Donkeys in Tunisia

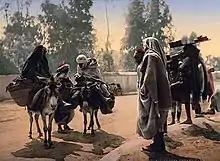
Photochrom of habitants of Tunis with their donkeys in 1899

According to an 1887 description provided by the naturalist Jean-Marie de Lanessan, there were a very large number of donkeys:The population of the donkey in Tunisia reached its peak at the end of the 19th century, with various colonial sources reporting a population of 800,000. The animal could be spotted in particular in the mountainous regions of the north-west, the centre and the south of the country, where the ground is less fertile.